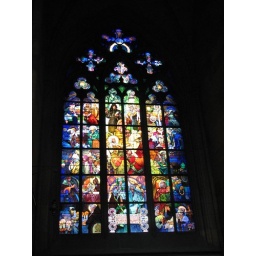
Mucha's stained glass window in St Vitus